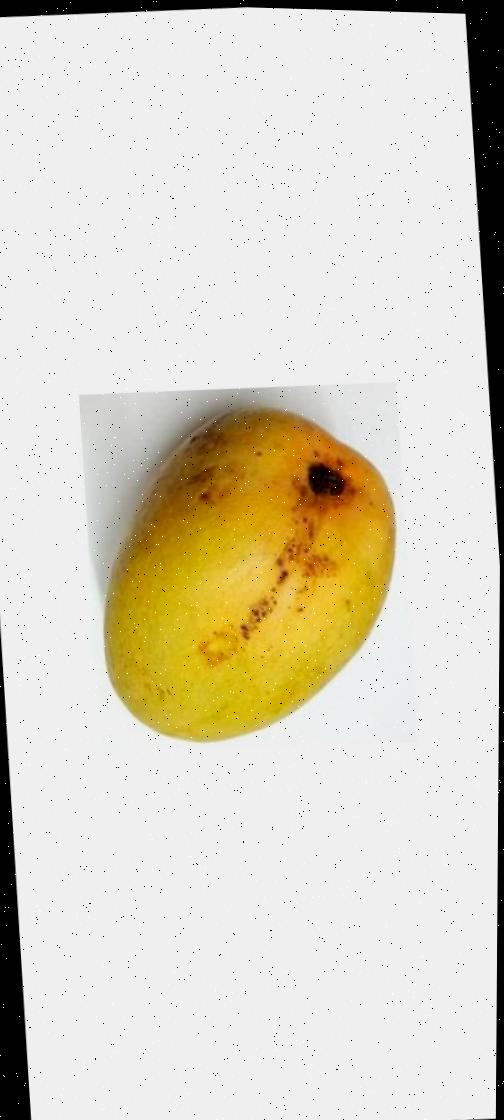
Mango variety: Bari-11